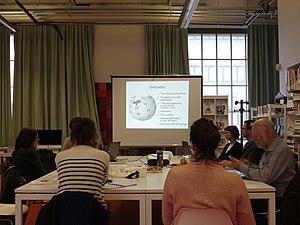
Une bibliothèque est le lieu où est conservée et lue une collection organisée de livres. Il existe des bibliothèques privées et des bibliothèques publiques. Les bibliothèques proposent souvent d'autres documents ainsi que des accès à internet et sont parfois appelées médiathèques ou informathèques.